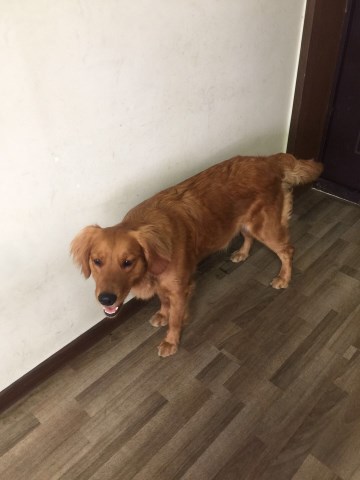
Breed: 5355-n000126-golden_retriever